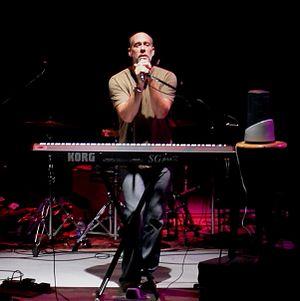
Marc Craig Cohn, est un chanteur-compositeur et musicien américain, connu pour sa chanson Walking in Memphis de son album de 1991 Marc Cohn.